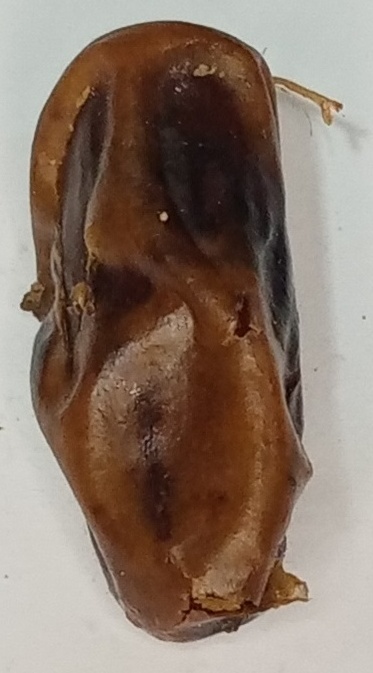
Variety: gajar
Size: large
Grade: grade-3